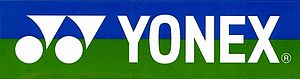
Yonex
Yonex Co., Ltd. er en japansk producent af sportsudstyr til badminton, golf og tennis. De producerer ketsjere, golfkøller, sko, fjerbolde, tennisbolde og andet udstyr til disse sportsgrene.